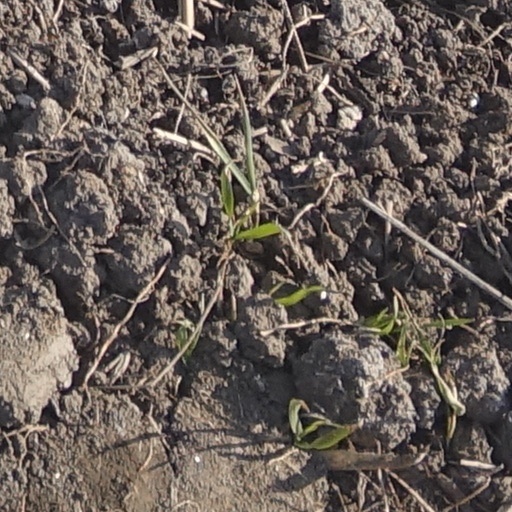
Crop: wheat